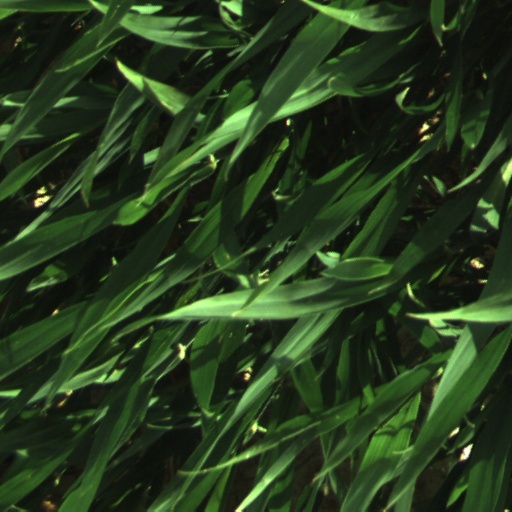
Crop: wheat